Aarti Nayak

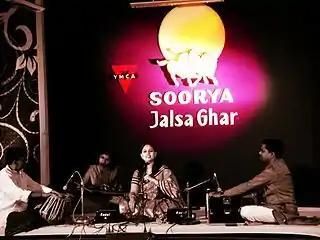
Aarti Nayak performing in Soorya Festival, Trivandrum.

Nayak is married to Sudheendra Kamath, an engineer by profession, and they live in Margao, Goa.